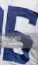
Number: 5